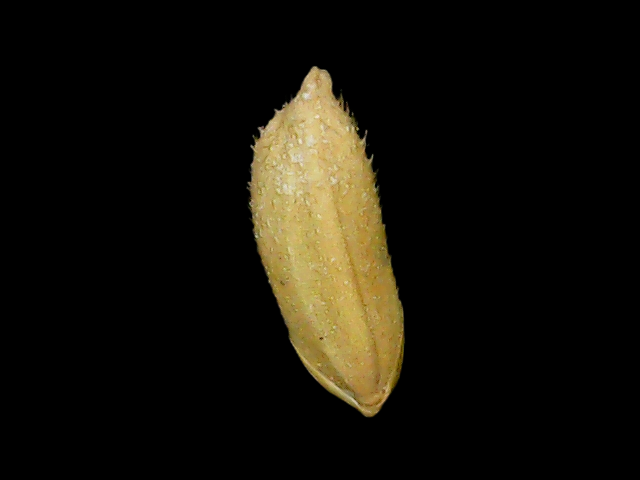
Rice variety: Binadhan17